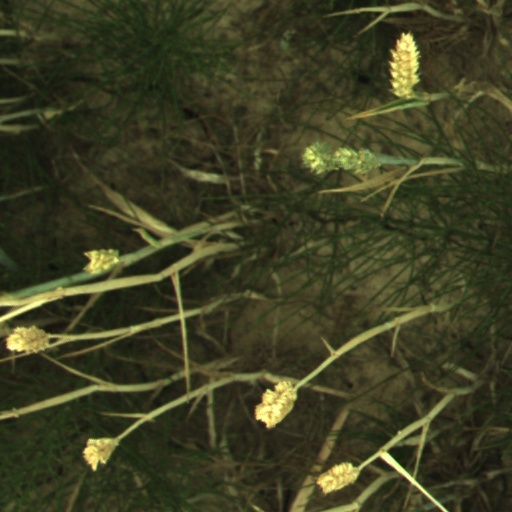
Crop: wheat